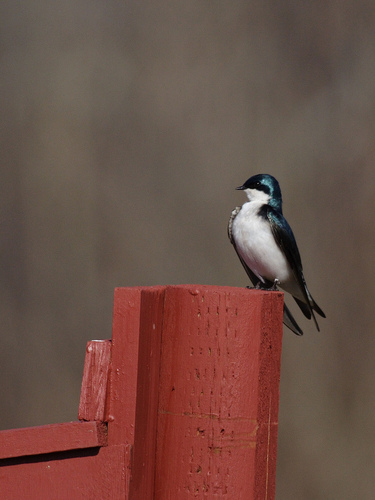
it is a relatively small bird with a small pointed beak, a white underbelly and a shiny black coata small bird with white throat, breast and belly has black wings and tail, and has blue patches on cheek and collar and sides.
the small bird has a white chest with a small crown and blue feathers with a short black beak.
this bird has a white belly and breast with a black crown with blue iridescent appearance.
a small sized bird that has a white belly and a short pointed bill
this bird is white with green and has a very short beak.
this bird has a white belly, breast, and throat; with a small black pointed bill and a bright blue head and back.
the bird has a white breast and belly and a black bill.
this bird has a teal eyebrow with white throat and teal coverts.
this bird has iridescent green feathers on its head and back, with a bright white breast and belly.
Species: Tree Swallow